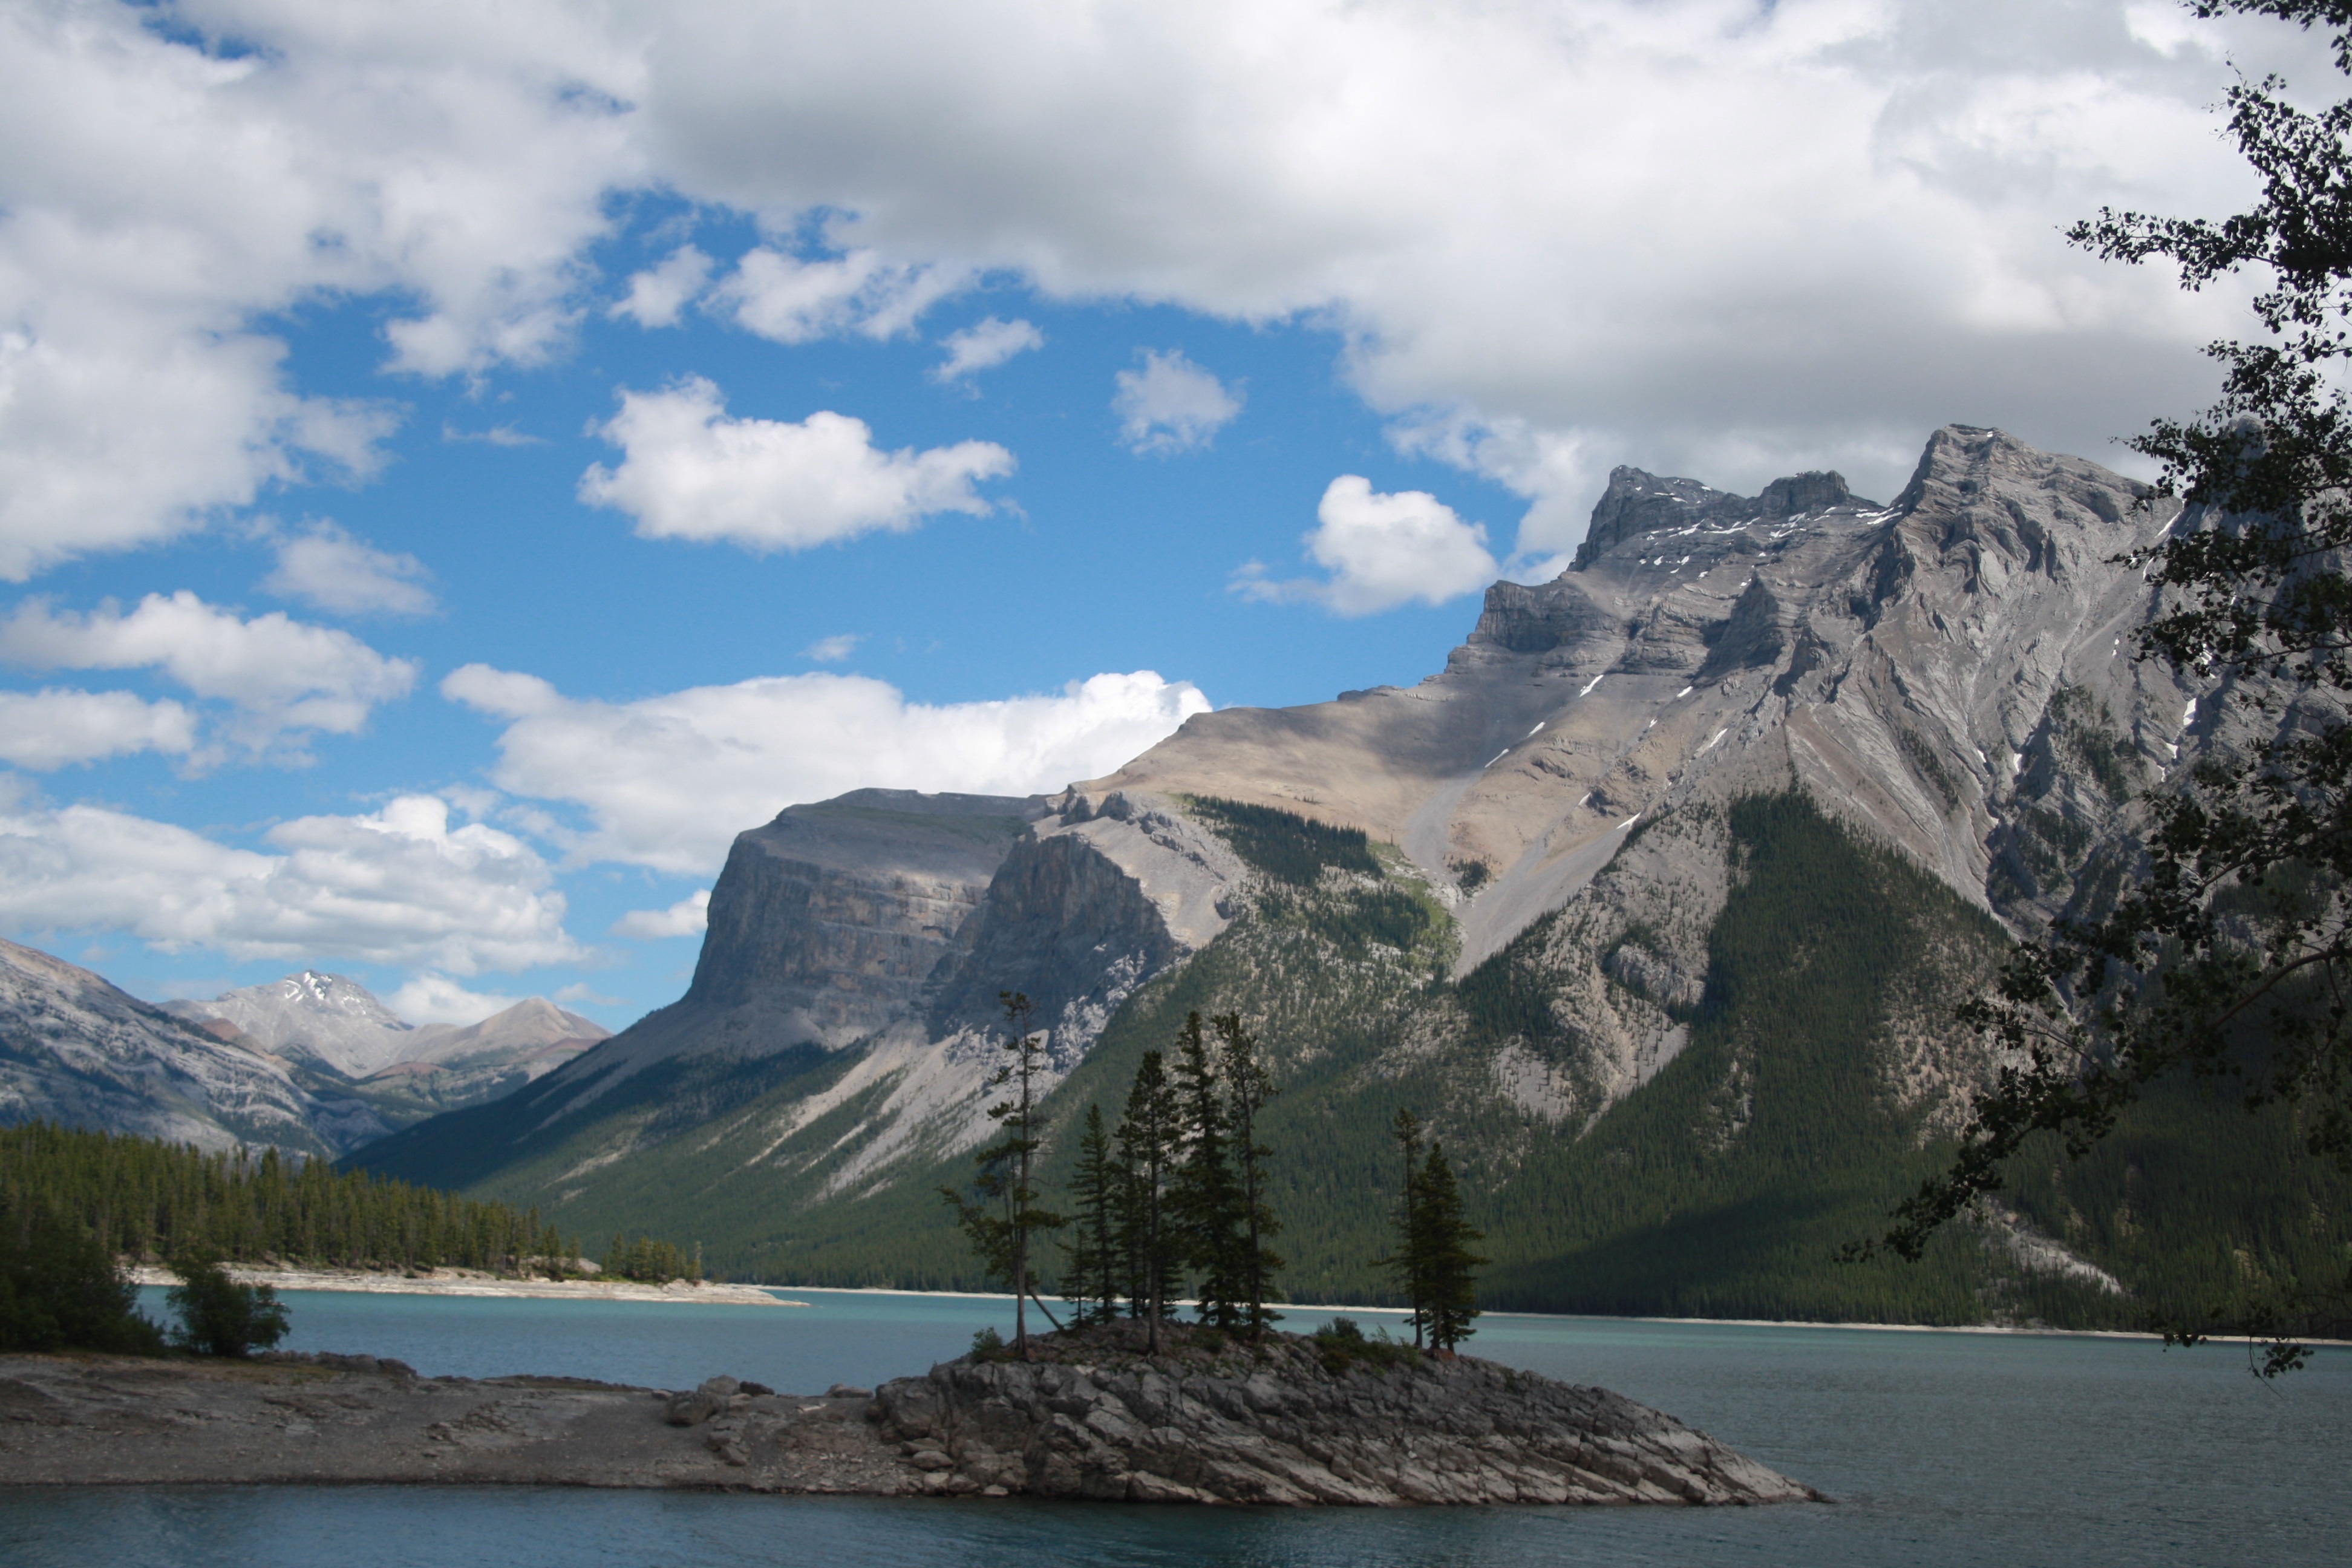
landscape, sea, nature, wilderness, mountain, snow, cloud, lake, valley, mountain range, fjord, national park, alps, canada, rockies, loch, landform, minnewanka, geographical feature, mountainous landforms, glacial landform